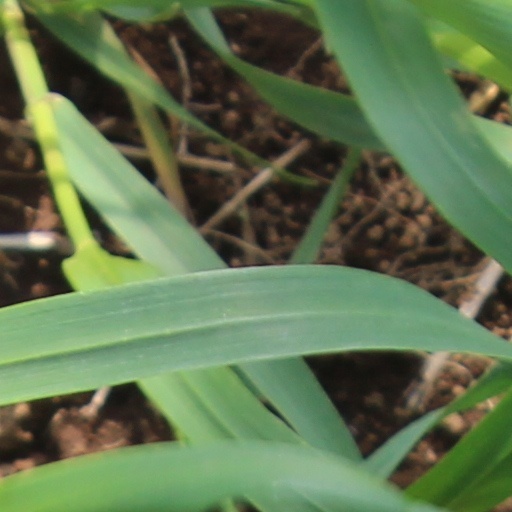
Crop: wheat